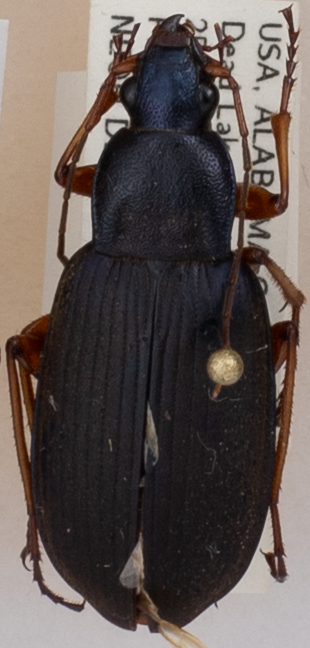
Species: Chlaenius erythropus
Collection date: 2017-08-22
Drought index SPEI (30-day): -0.144
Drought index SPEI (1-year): -0.114
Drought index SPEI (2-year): -0.018